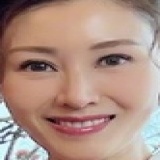
hoa hậu Lý Gia Hân